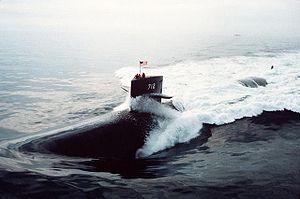
L'USS Atlanta (SSN-712) est un sous-marin nucléaire d'attaque de classe Los Angeles en service dans l'US Navy de 1982 à 1999.